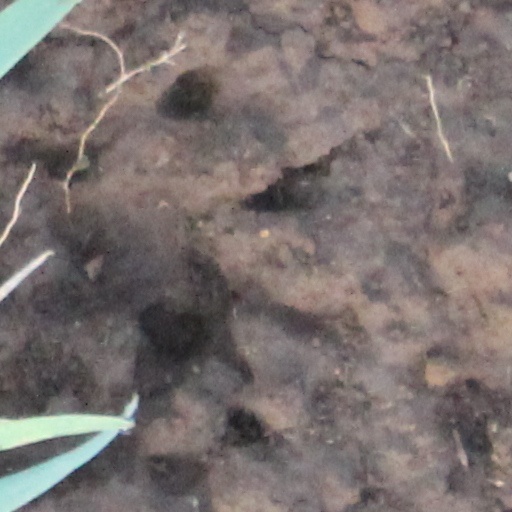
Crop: wheat